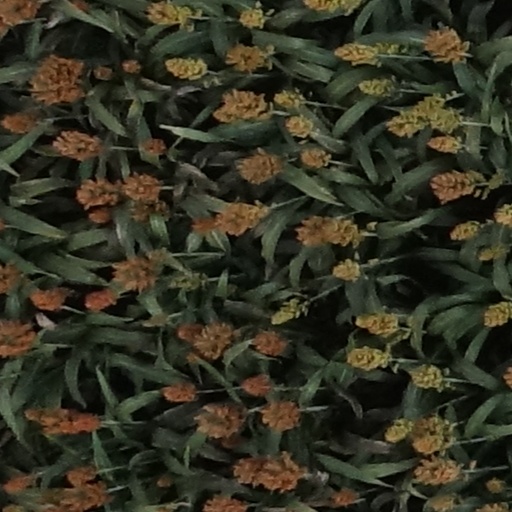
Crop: sorghum